John II Casimir Vasa

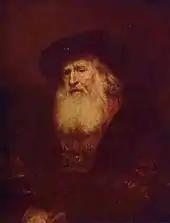
"Portrait of a Rabbi", by Rembrandt

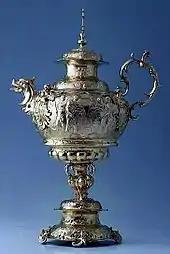
A silver ewer from 1640 commissioned by John Casimir

The vast collection of paintings, portraits, porcelain and other valuables belonging to the Polish Vasas was mostly looted by the Swedes and Germans of Brandenburg who brutally sacked Warsaw in the 1650s, during the Deluge. Most of them were sold off to wealthy nobles, displayed in other parts of Europe, or would eventually belong to private collectors, though some of the famous works survived hidden in Opole like "The Rape of Europa" by Guido Reni.